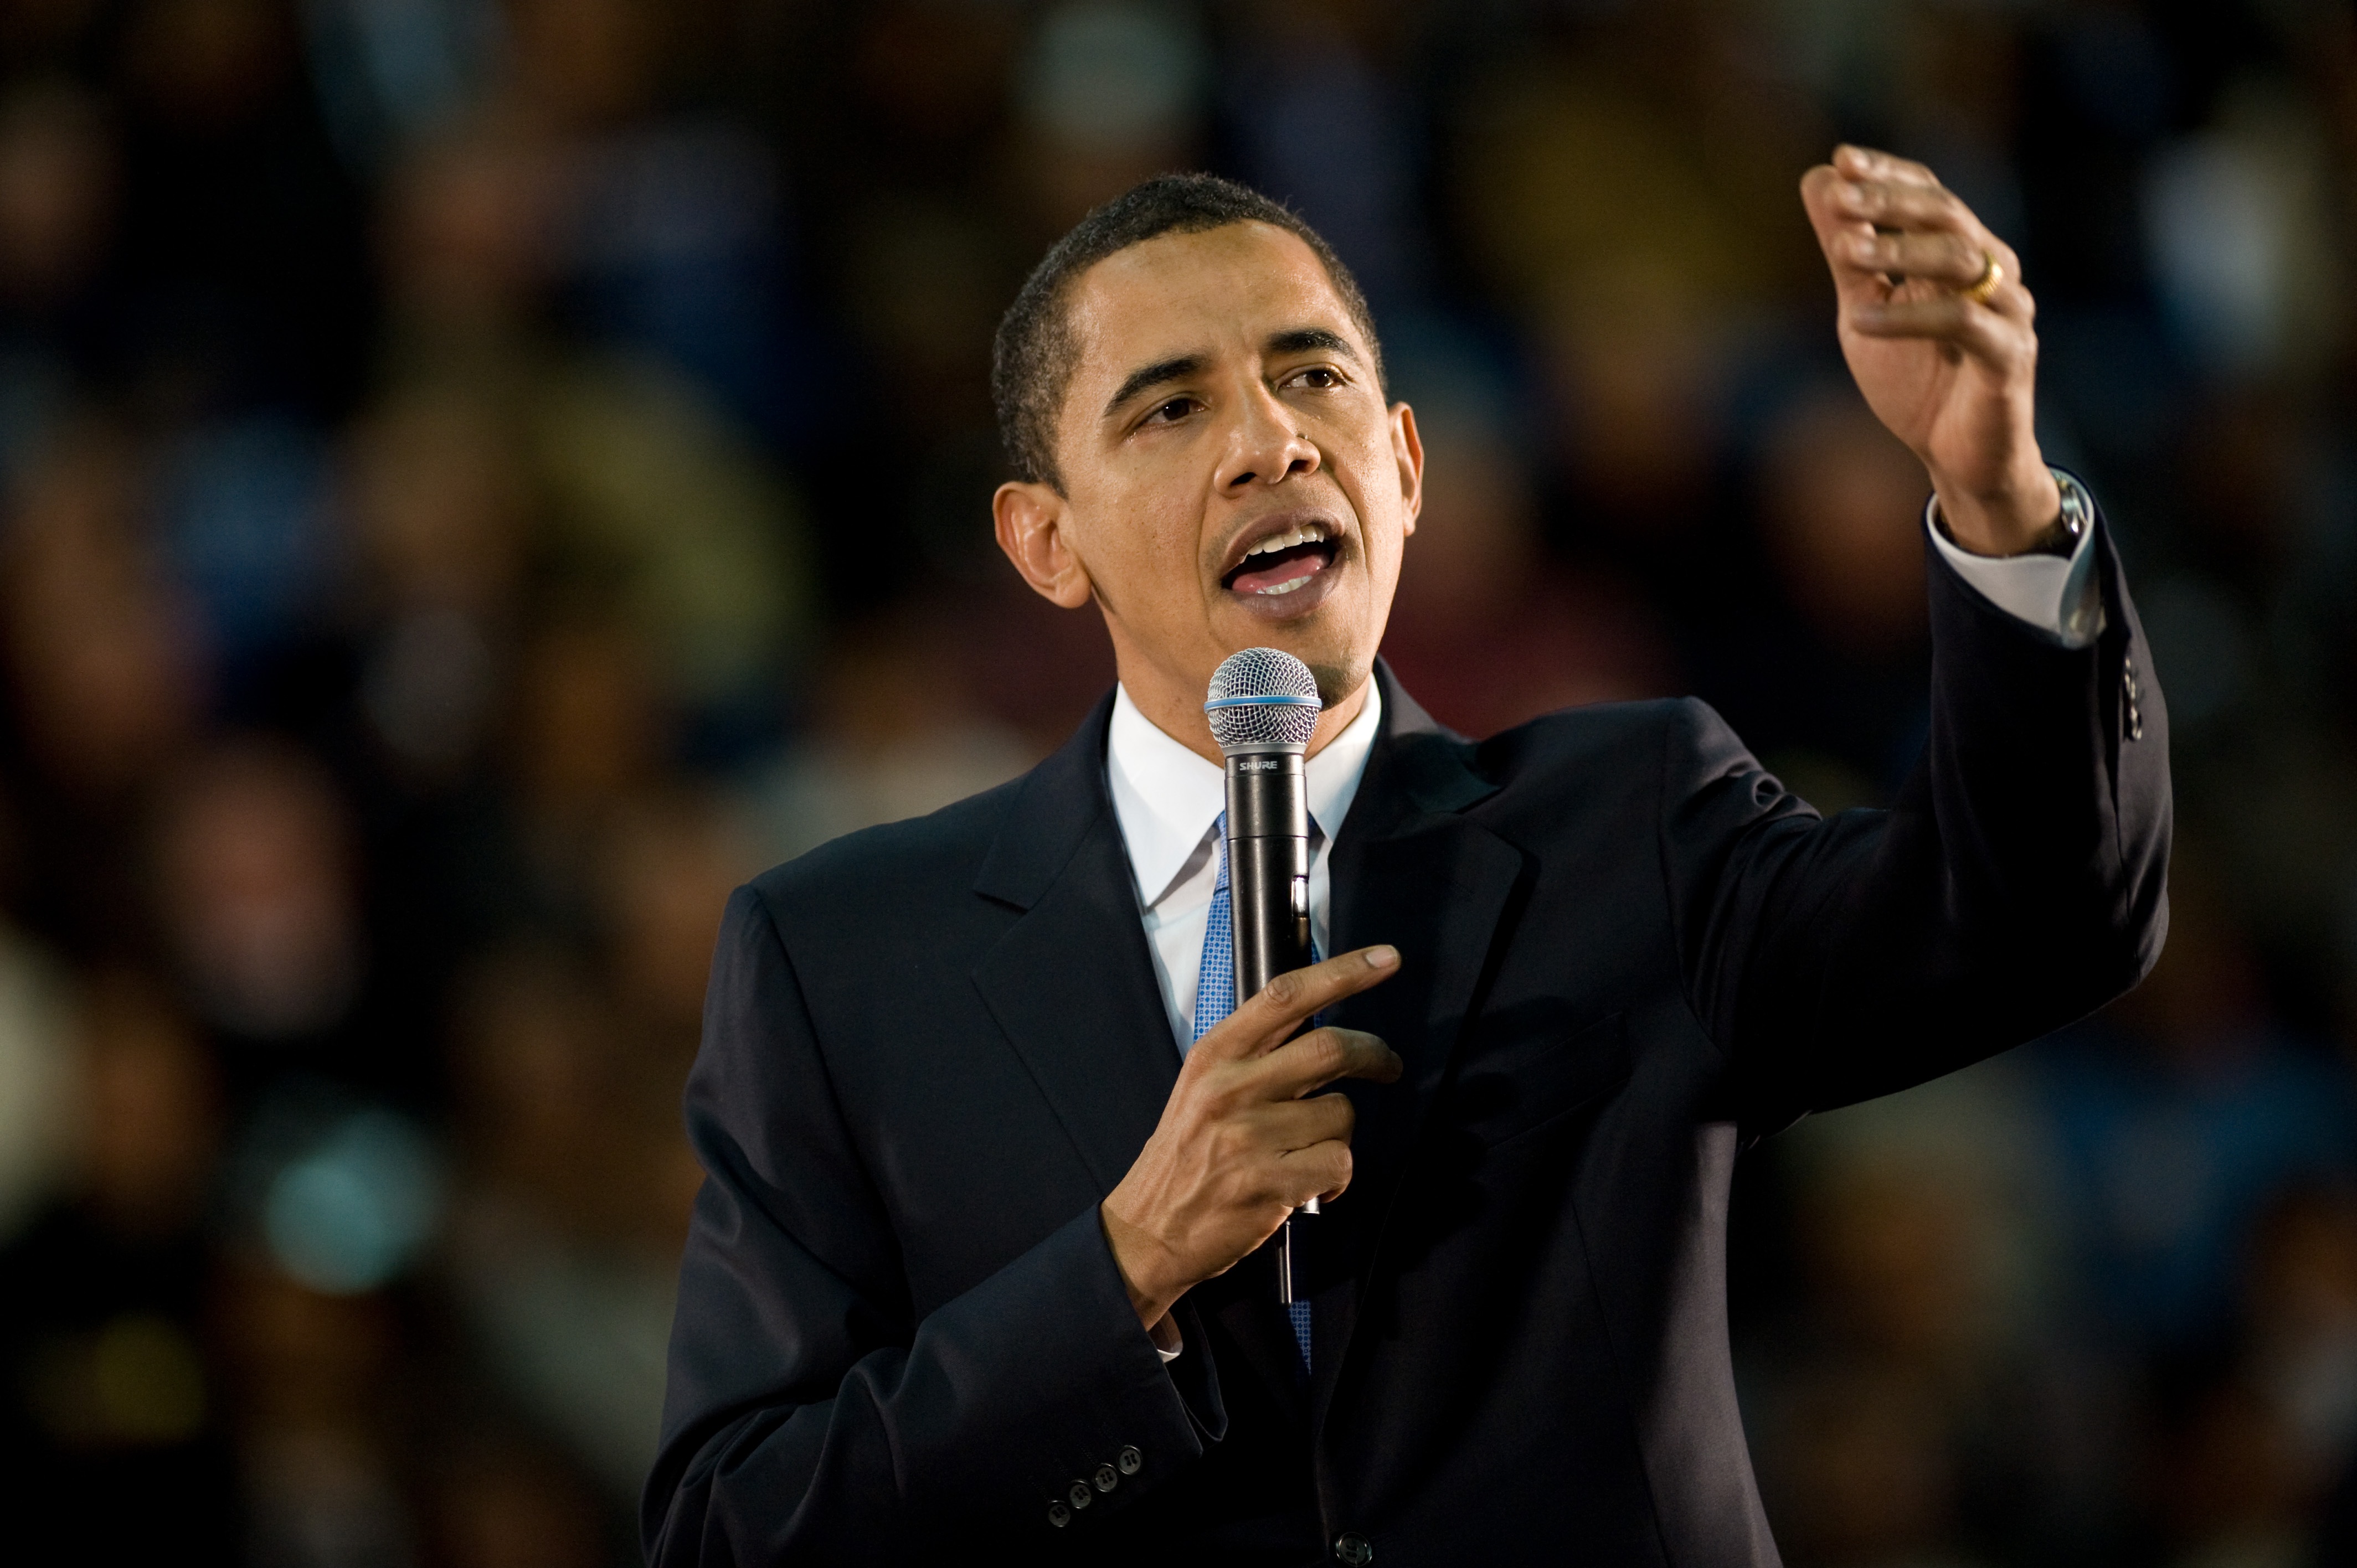
man, person, audience, usa, america, musician, profession, talk, president, white house, united states, speech, famous, government, obama, african american, barack obama, barack hussein obama, president obama, barack hussein obama ii, 44th president